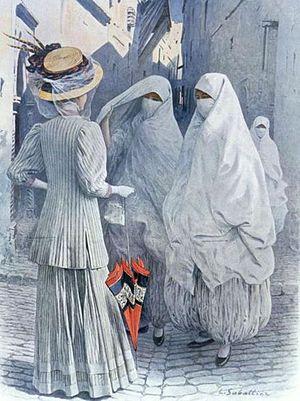
Louis Rémy Sabattier était un artiste français connu pour sa collaboration au magazine l'Illustration pendant une quarantaine d'années.